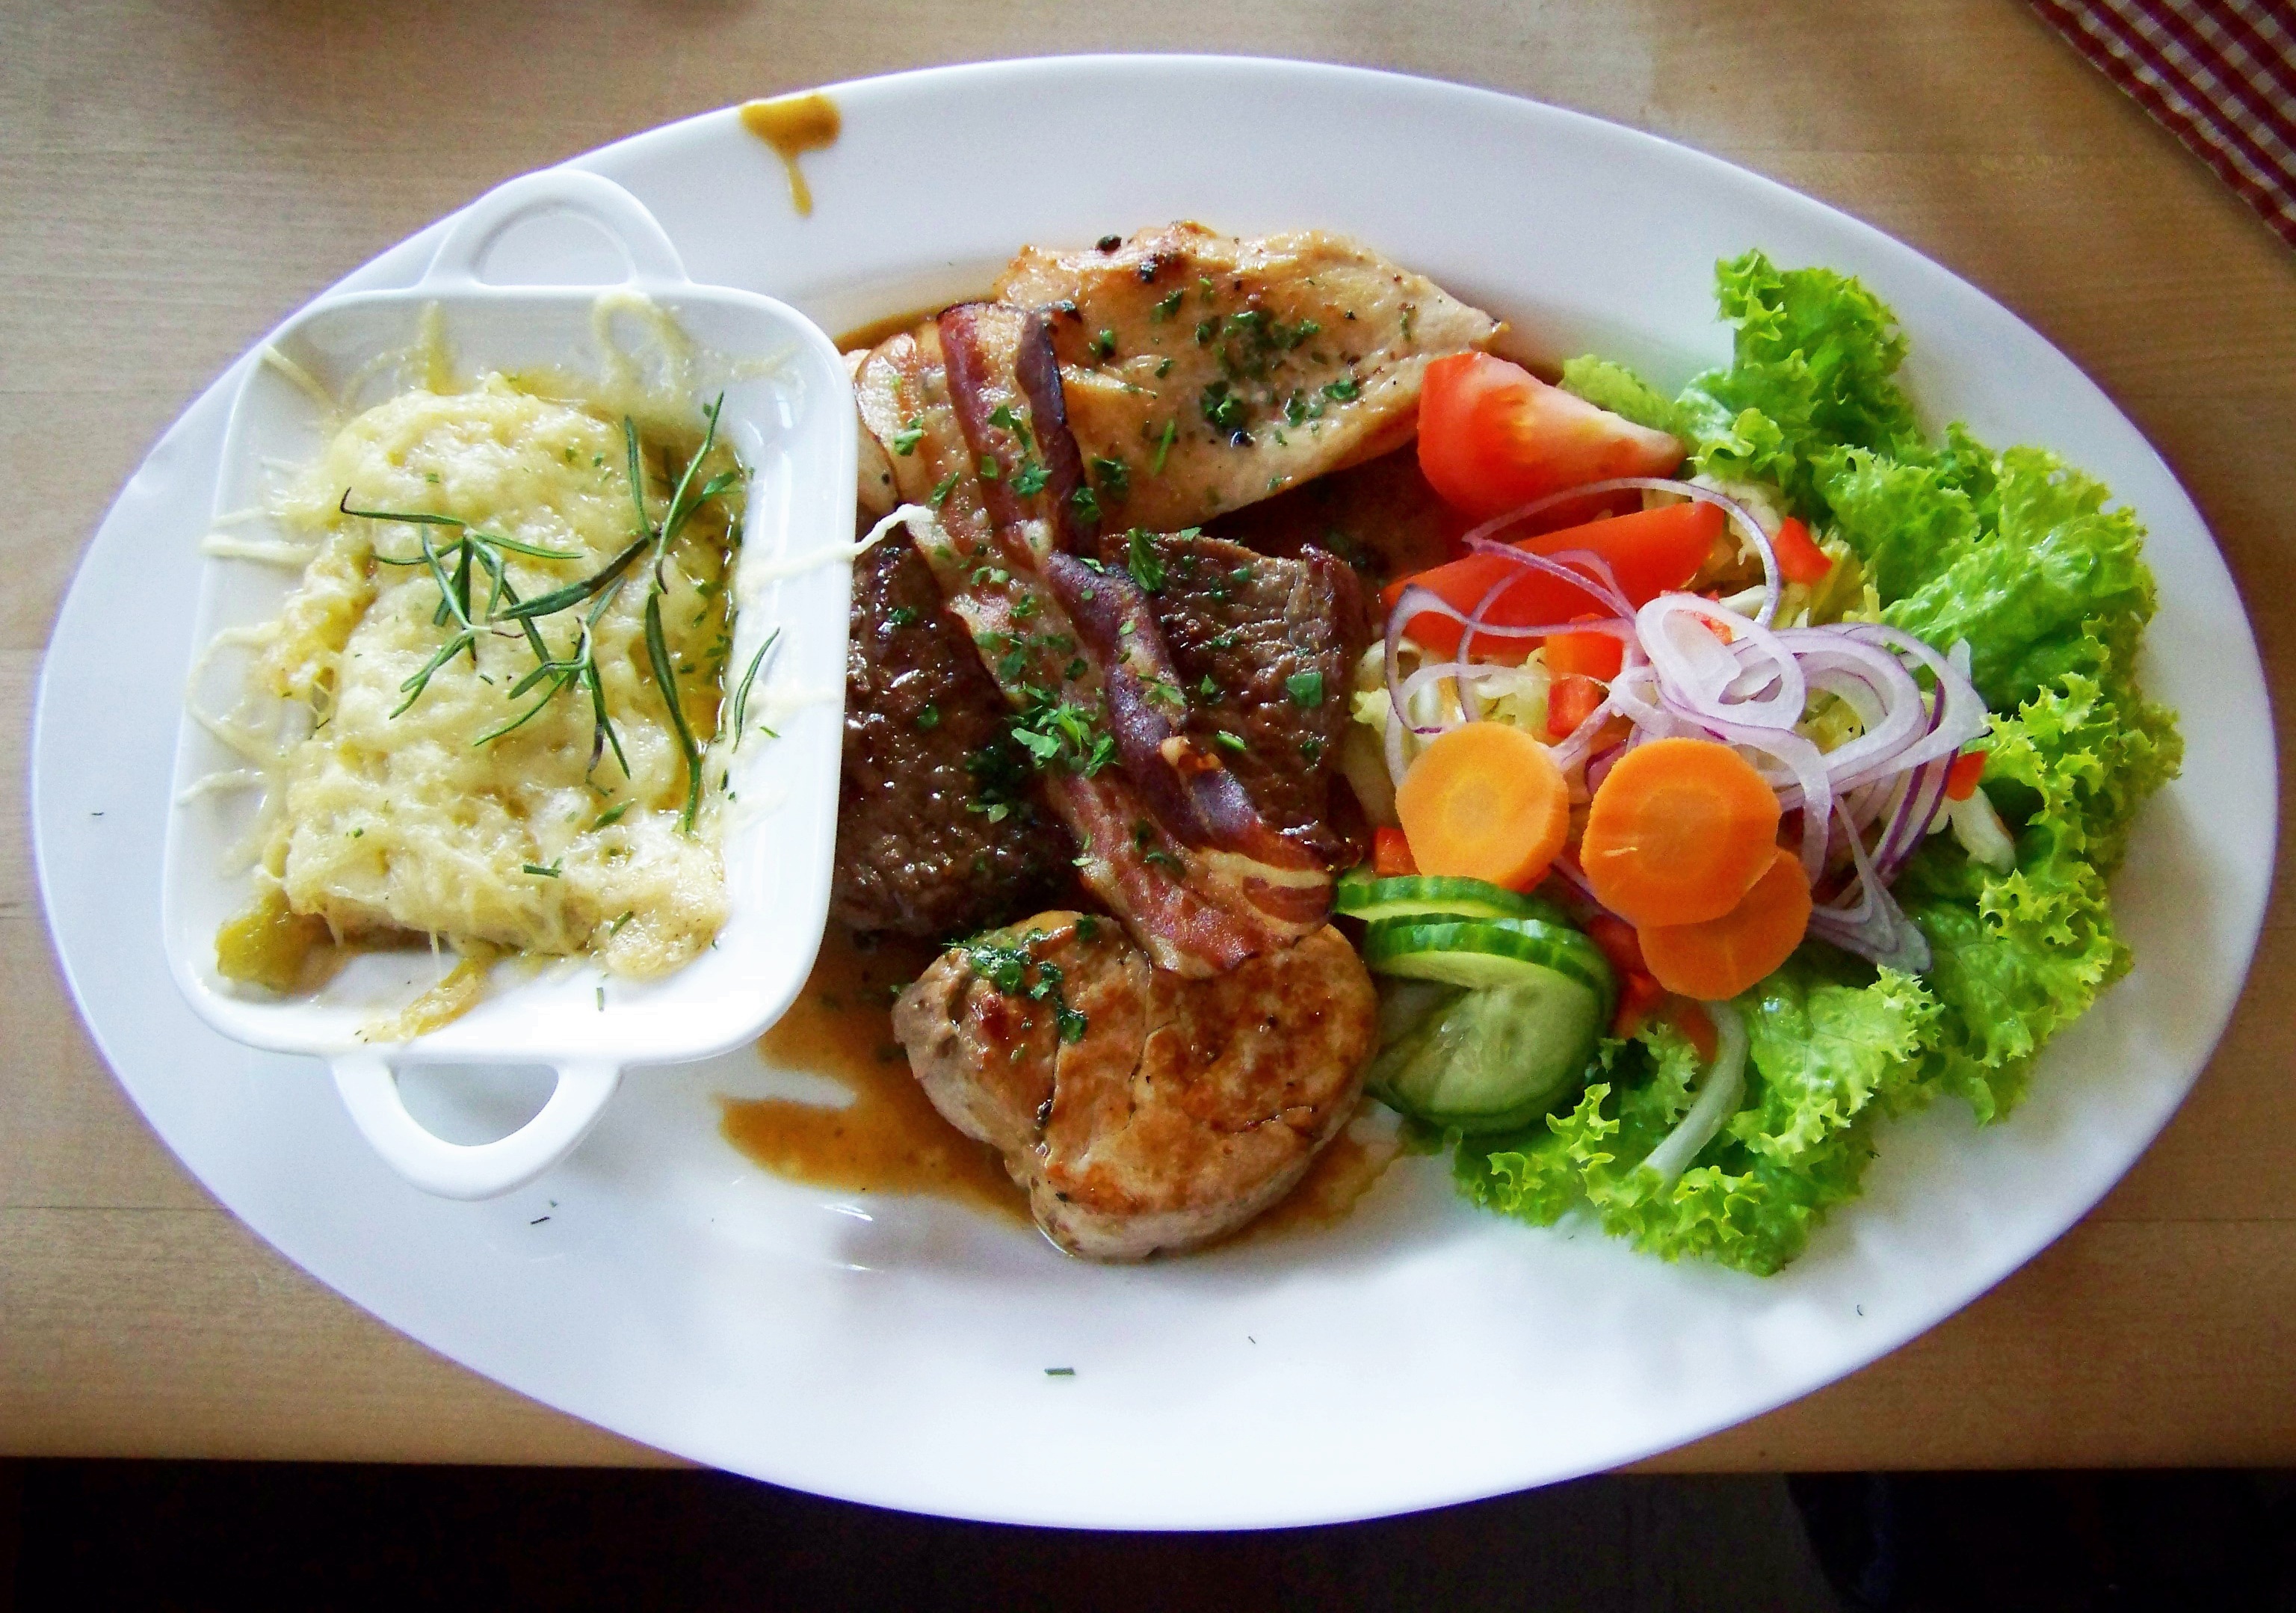
restaurant, dish, meal, food, salad, produce, breakfast, meat, lunch, cuisine, asian food, main course, meat dish, hors d oeuvre, vegetable garnish